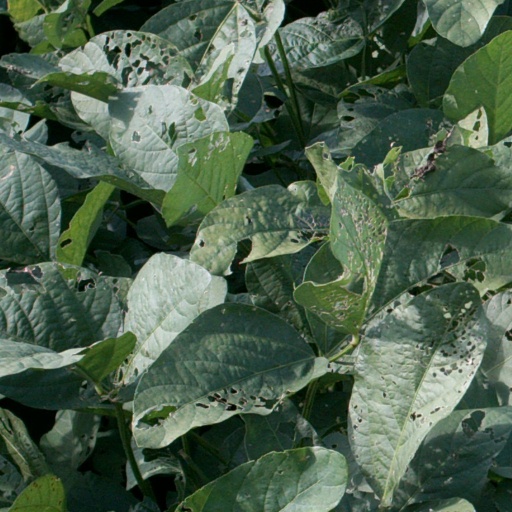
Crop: soybean